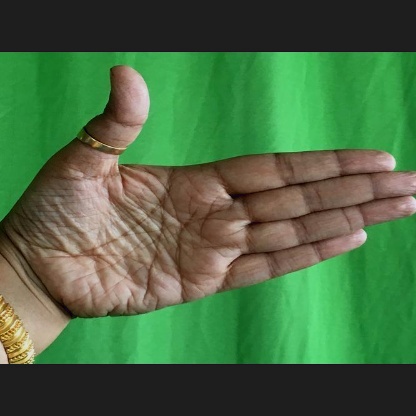
Mudra: Ardhachandran